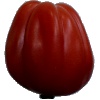
Label: tomato_heart